Dachau concentration camp

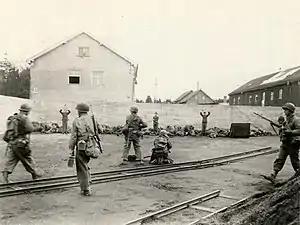
Photograph allegedly showing an unauthorized execution of SS troops in a coal yard in the area of the Dachau concentration camp during its liberation—part of the Dachau liberation reprisals. 29 April 1945 (U.S. Army photograph)

In an effort to counter the strength and influence of spiritual resistance, Nazi security services monitored clergy very closely. Priests were frequently denounced, arrested and sent to concentration camps, often simply on the basis of being "suspected of activities hostile to the State" or that there was reason to "suppose that his dealings might harm society". Despite SS hostility to religious observance, the Vatican and German bishops successfully lobbied the regime to concentrate clergy at one camp and obtained permission to build a chapel, for the priests to live communally and for time to be allotted to them for their religious and intellectual activity. Priests Barracks at Dachau were established in Blocks 26, 28 and 30, though only temporarily. 26 became the international block and 28 was reserved for Poles—the most numerous group.